Taura Station

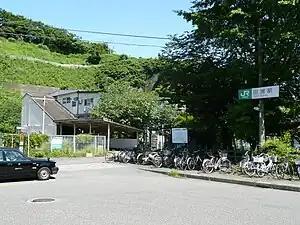
The south entrance to Taura Station in May 2012

is a passenger railway station in located in the city of Yokosuka, Kanagawa, Japan, operated by East Japan Railway Company (JR East).